Select Bus Service

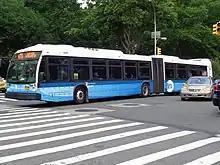
A westbound M79 SBS at 81st Street and Central Park West.

The M23 route has been traditionally crowded, with 4,862,343 riders in 2010 and 3,831,755 riders in 2015, or 15,000 riders a day. In 2003, it was given the "Pokey Award" by the Straphangers Campaign, the least prestigious award given to other New York City Bus routes that also runs at a speed of 4 mph. It also got that distinction in 2007 when it also ran at an average of , slightly faster than the average walking speed of .